Uracentron flaviceps

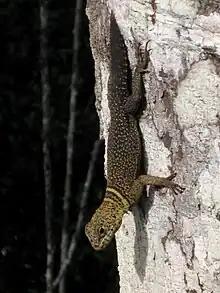
Female or juvenile

Tropical thornytail iguanas are only found in the Amazon Rainforest, and within it are generally found in lowland tropical rainforest; usually areas with lagoons, rivers, streams, and palm swamps.